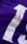
Number: 1